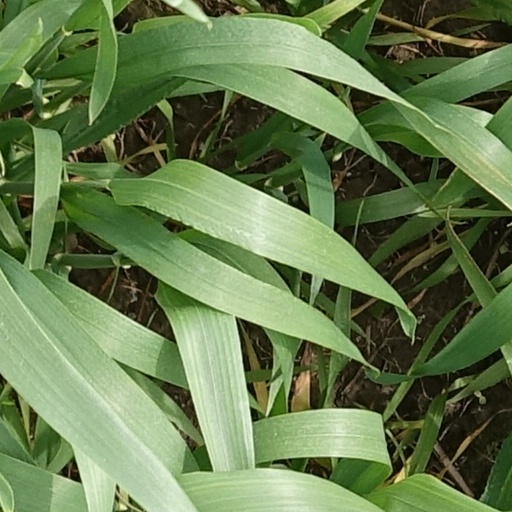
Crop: wheat